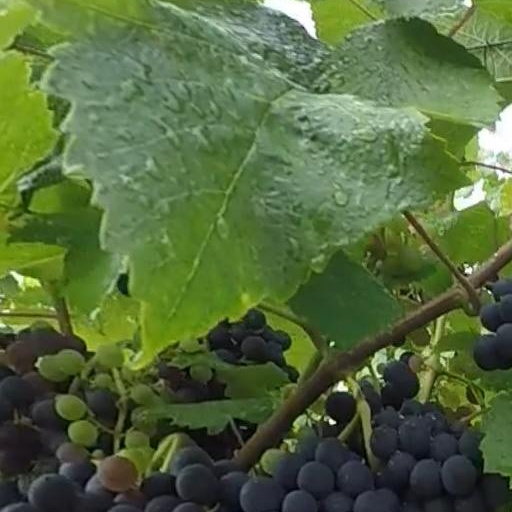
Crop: grape